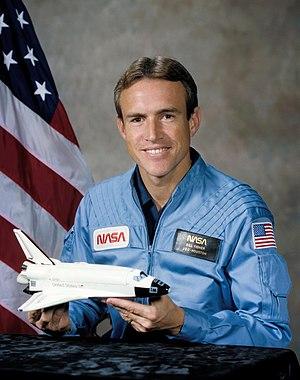
William Frederick Fisher dit Bill Fisher est un astronaute américain né le 1ᵉʳ avril 1946.